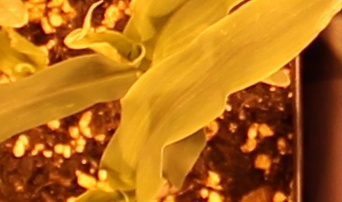
Label: Corn